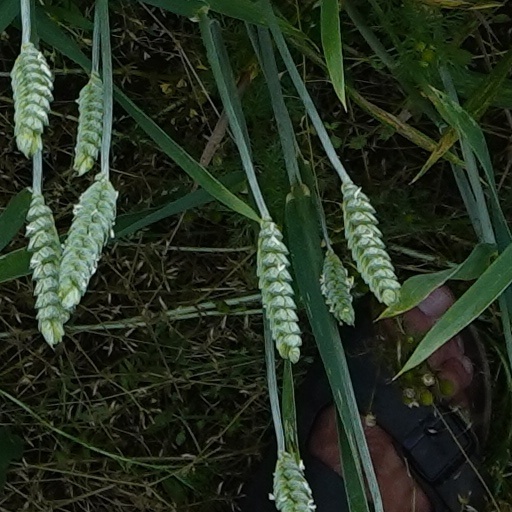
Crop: wheat